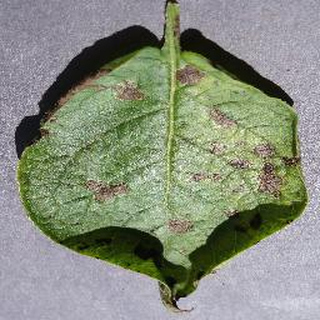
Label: potato_early_blight